Freising Bishops' Conference

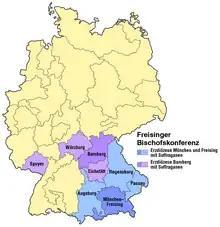
Freising Bishops' Conference

The Freising Bishops' Conference was founded in 1850 for the Bishops of the dioceses in the Kingdom of Bavaria. In it the bishops of the Archdiocese of Munich and Freising in southern Bavaria, with the suffragans of Regensburg, Passau and Augsburg as well as the Franconia Archdiocese of Bamberg with the suffragans of Würzburg, Eichstätt and Speyer are represented. The bishops of these dioceses meet since 1867 twice a year at the Freising cathedral hill, its leader, the Archbishop of Munich and Freising (since 2008 Archbishop Reinhard Marx); Substitute is the Metropolitan of the northern Bavarian ecclesiastical province of Bamberg (since 2002 Archbishop Ludwig Schick).